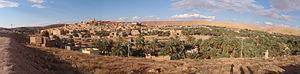
Ghardaia avec panorama de la vallée du Mzab.
Le Mzab, M'zab, est une région berbérophone du nord du Sahara algérien, située dans la wilaya de Ghardaïa, à 550 km au sud d'Alger. Elle s'étend sur environ 8 000 kilomètres carrés et abrite plus de 200 000 habitants.